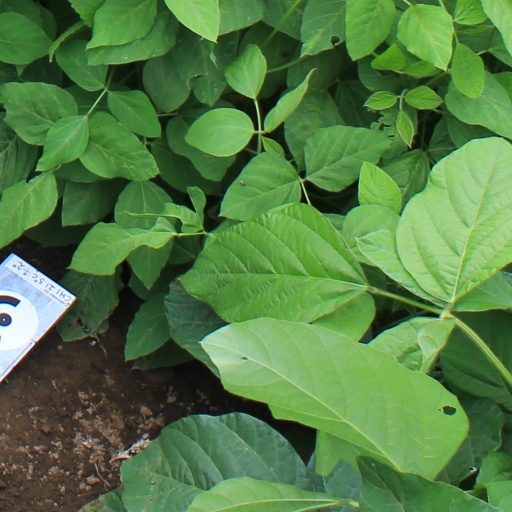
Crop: soybean